Audi A6

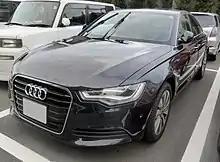
A6 Hybrid

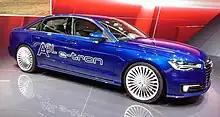
Audi A6L e-tron at Auto Shanghai 2015

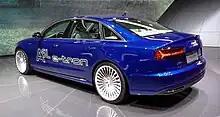
Audi A6L e-tron at Auto Shanghai 2015

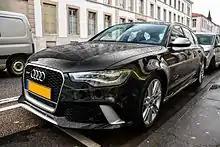
RS6 Avant

Audi announced the C6 series allroad in 2005 and released it the following year. This model was called the Audi A6 allroad quattro (unlike the previous version, the "Audi allroad quattro", with no reference to the A6 nomenclature).